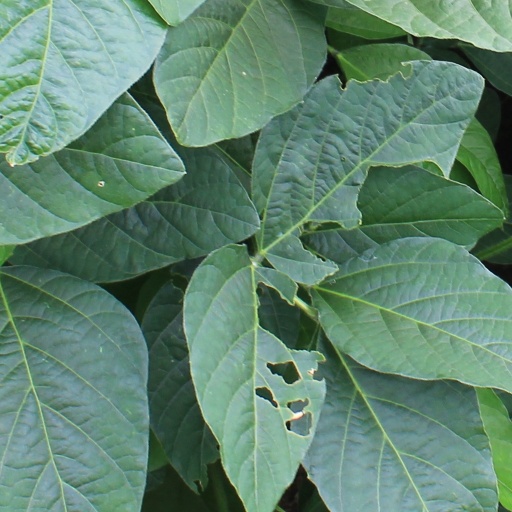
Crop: soybean